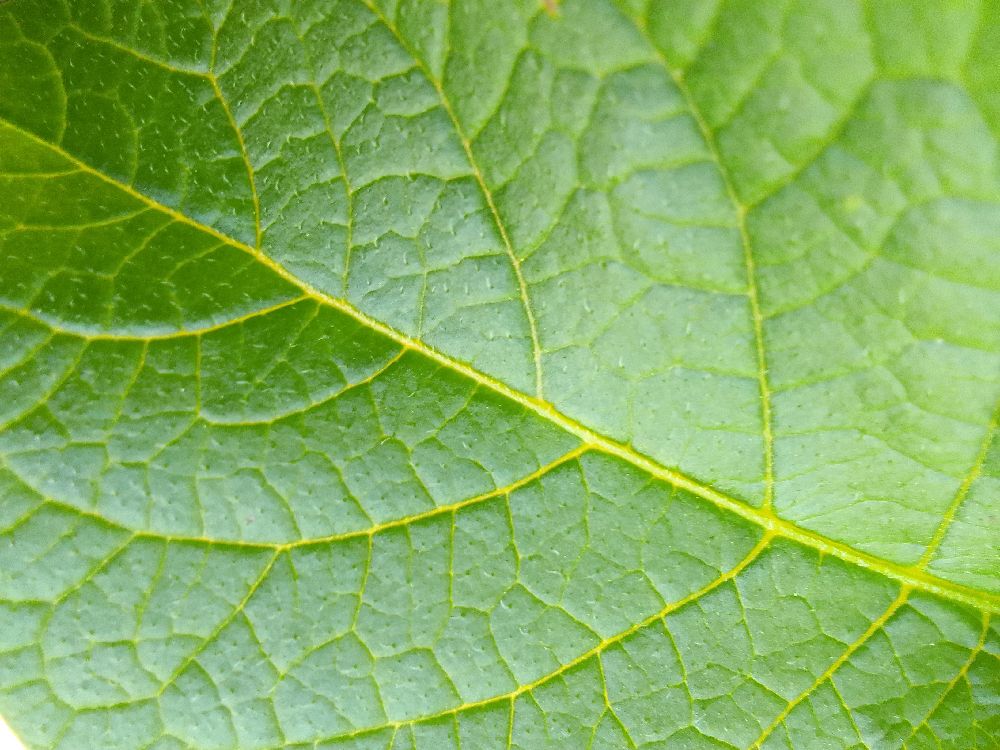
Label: Healthy